Lajos Deák Ébner

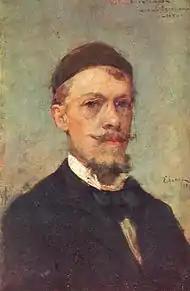
Self-portrait (1883)

Lajos Deák Ébner (18 July 1850, Pest, Austrian Empire–20 January 1934, Budapest, Kingdom of Hungary) was a Hungarian painter.